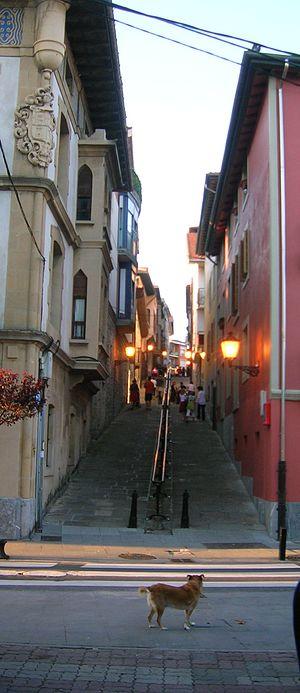
Plentzia en basque ou Plencia en espagnol ' est une commune de Biscaye dans la communauté autonome du Pays basque en Espagne.